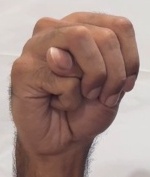
ASL sign: M